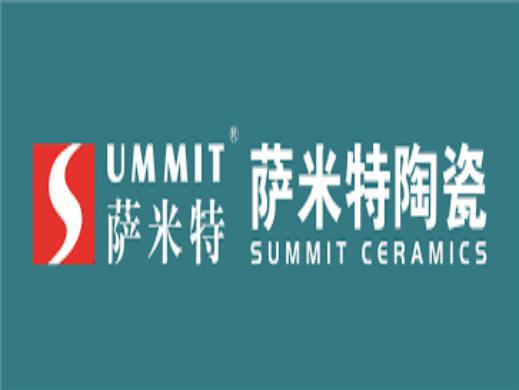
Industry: Others